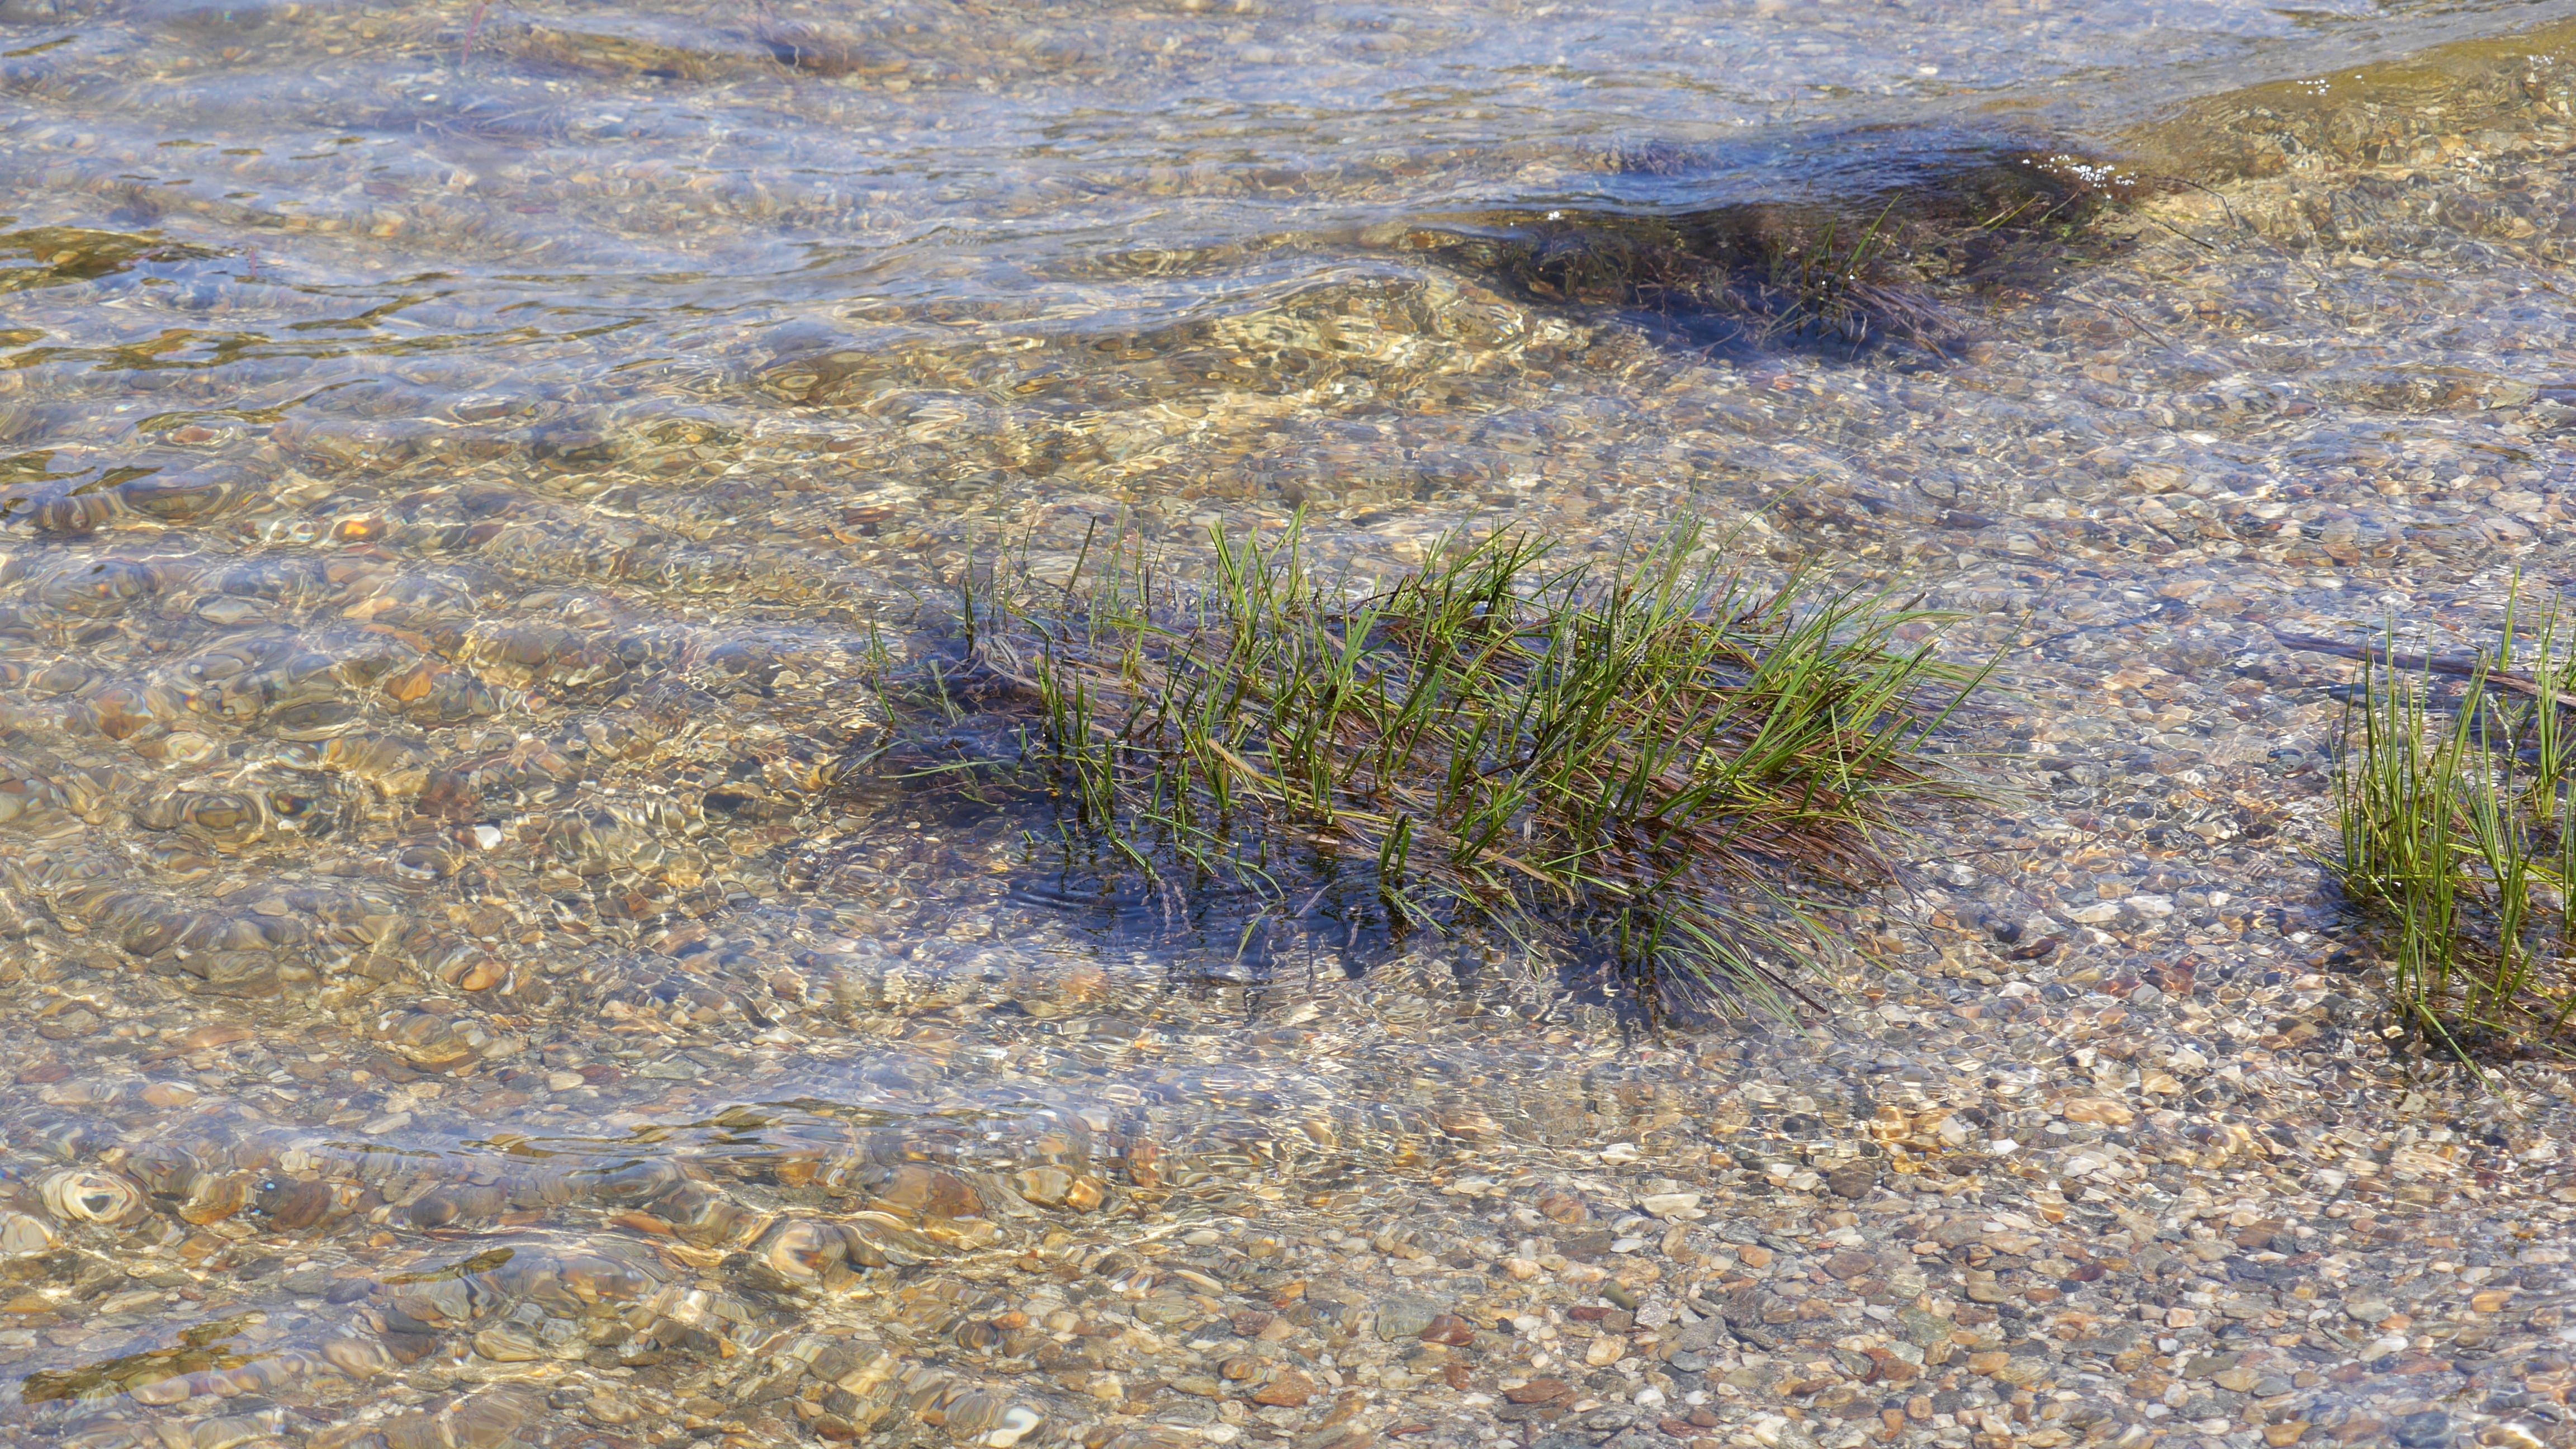
landscape, sea, water, nature, grass, outdoor, sand, rock, marsh, plant, shore, flower, lake, frost, stone, summer, wildlife, environment, stream, green, flowing, natural, park, scenery, flora, geology, algae, wetland, habitat, ecosystem, tundra, grass under water, natural environment, grass family